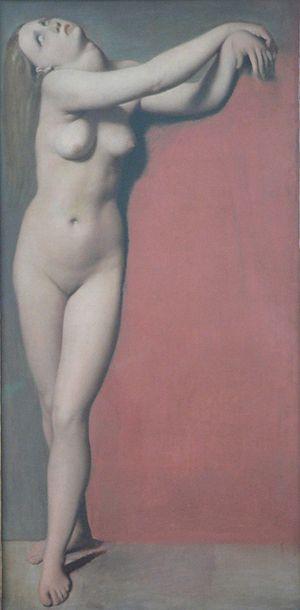
5 février, royaume du Cayor: départ d’une expédition d'Adrien Partarrieu au Sénégal. Elle atteint le Boundou où le major Gray la rejoint mais doit rebrousser chemin sans atteindre Ségou. Le jeune René Caillié l’accompagne.
Roger délivrant Angélique est un tableau peint par Jean-Auguste-Dominique Ingres en 1819, inspiré d'un chant du Roland furieux de l'Arioste. Ingres en fit une petite réplique qui fut exposée à Londres à la National Gallery. Lors de son exposition au Salon de 1819 avec la Grande Odalisque, l'œuvre du Louvre suscita des critiques concernant le traitement de la figure nue d'Angélique surnommée par l'historien d'art Théophile Silvestre d'« Angélique au goitre » et par le peintre Henry de Waroquier d'« Angélique aux trois seins ». Le tableau acquis par Louis XVIII fut la première toile du peintre à entrer dans une collection publique au château de Versailles.